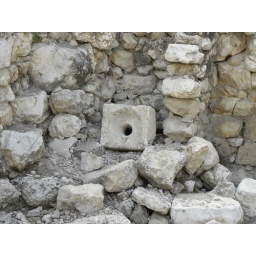
Stone toilet found in 8th century BCE house built on the &amp;quot;stepped-stone structure&amp;quot; on the Eastern slope of the City of David.